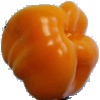
Label: yellow_pepper